National Pantheon of the Dominican Republic

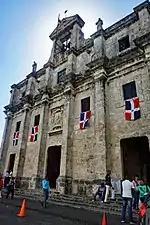

Jesuits held mass here until 1767. After 1767, it was used as a tobacco warehouse and then as the first Dominican theater for purely artistic purposes by the society Amantes de las Letras in 1860 until 1878 when it became theater La Republicana which operated until 1917. It housed governmental offices until 1956.